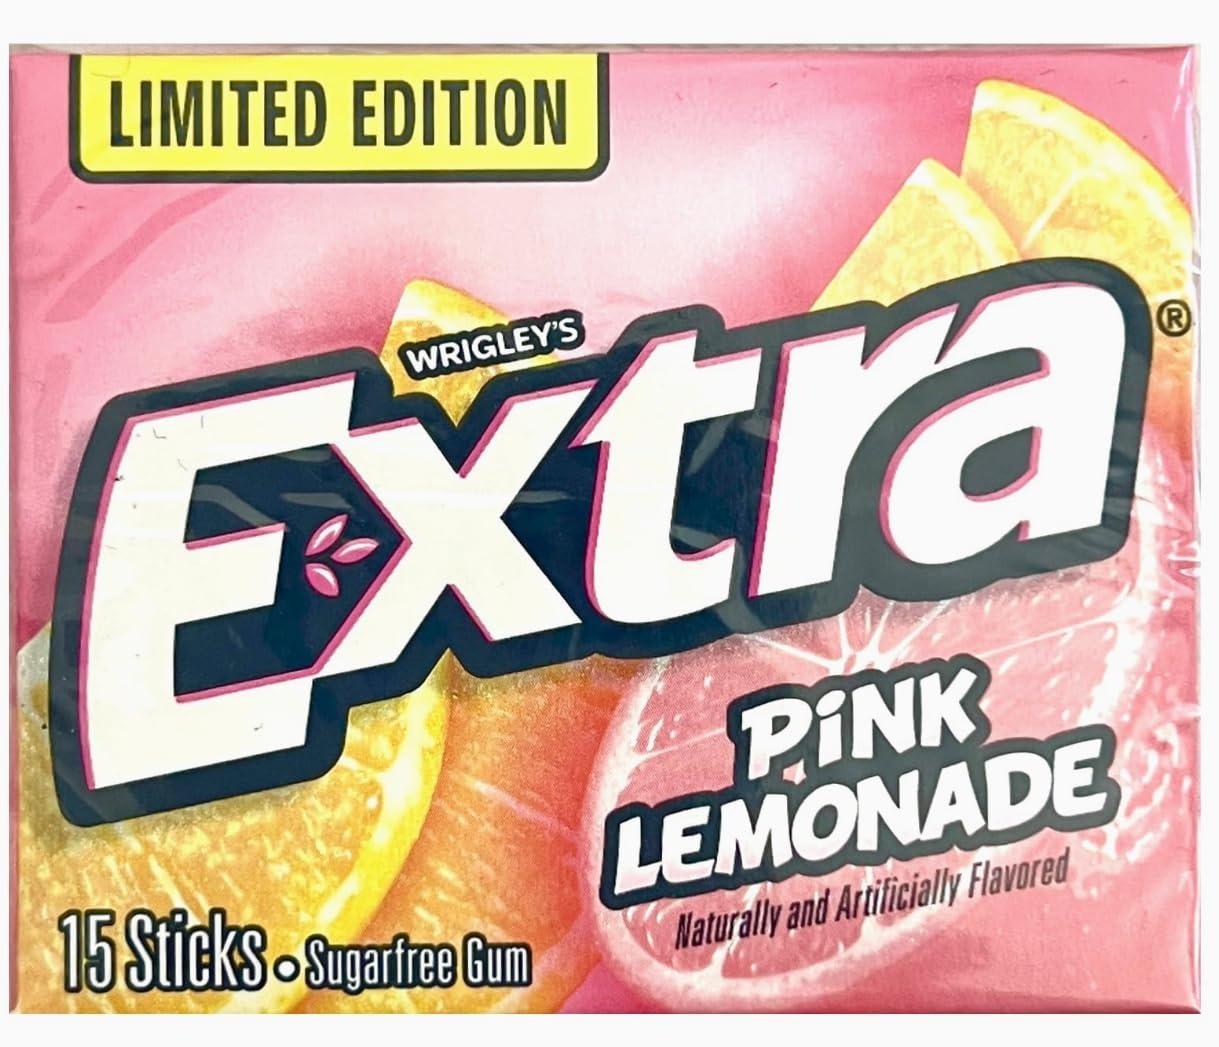
Item Name: Generic Extra Pink Lemonade Gum, Limited Edition, 1 Count (Pack of 1)
Bullet Point 1: Pink lemonade flavor
Bullet Point 2: Long-lasting taste
Bullet Point 3: Refreshing chewing experience
Bullet Point 4: Freshens breath
Bullet Point 5: Convenient for on-the-go use
Product Description: Introducing Extra Pink Lemonade Gum, a refreshing burst of flavor in every chew. Enjoy the tangy sweetness of pink lemonade with a long-lasting chewing experience. Conveniently packaged for on-the-go freshness. Elevate your gum game with Extra Pink Lemonade.
Value: 1.0
Unit: Count

Price: 5.91